Hill tribes of Northeast India

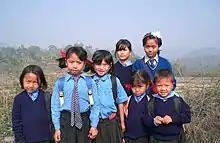
Koireng school children in Manipur, 2008.

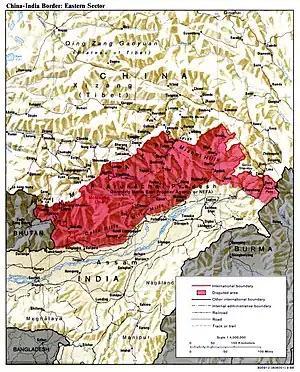
Disputed area on China-India border – most of Arunachal Pradesh

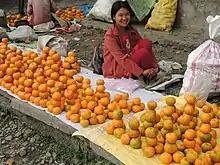
Mishmi girl selling oranges in Roing, Arunachal Pradesh.

The hill tribes of Northeast India are hill people, mostly classified as Scheduled Tribes (STs), who live in the Northeast India region.